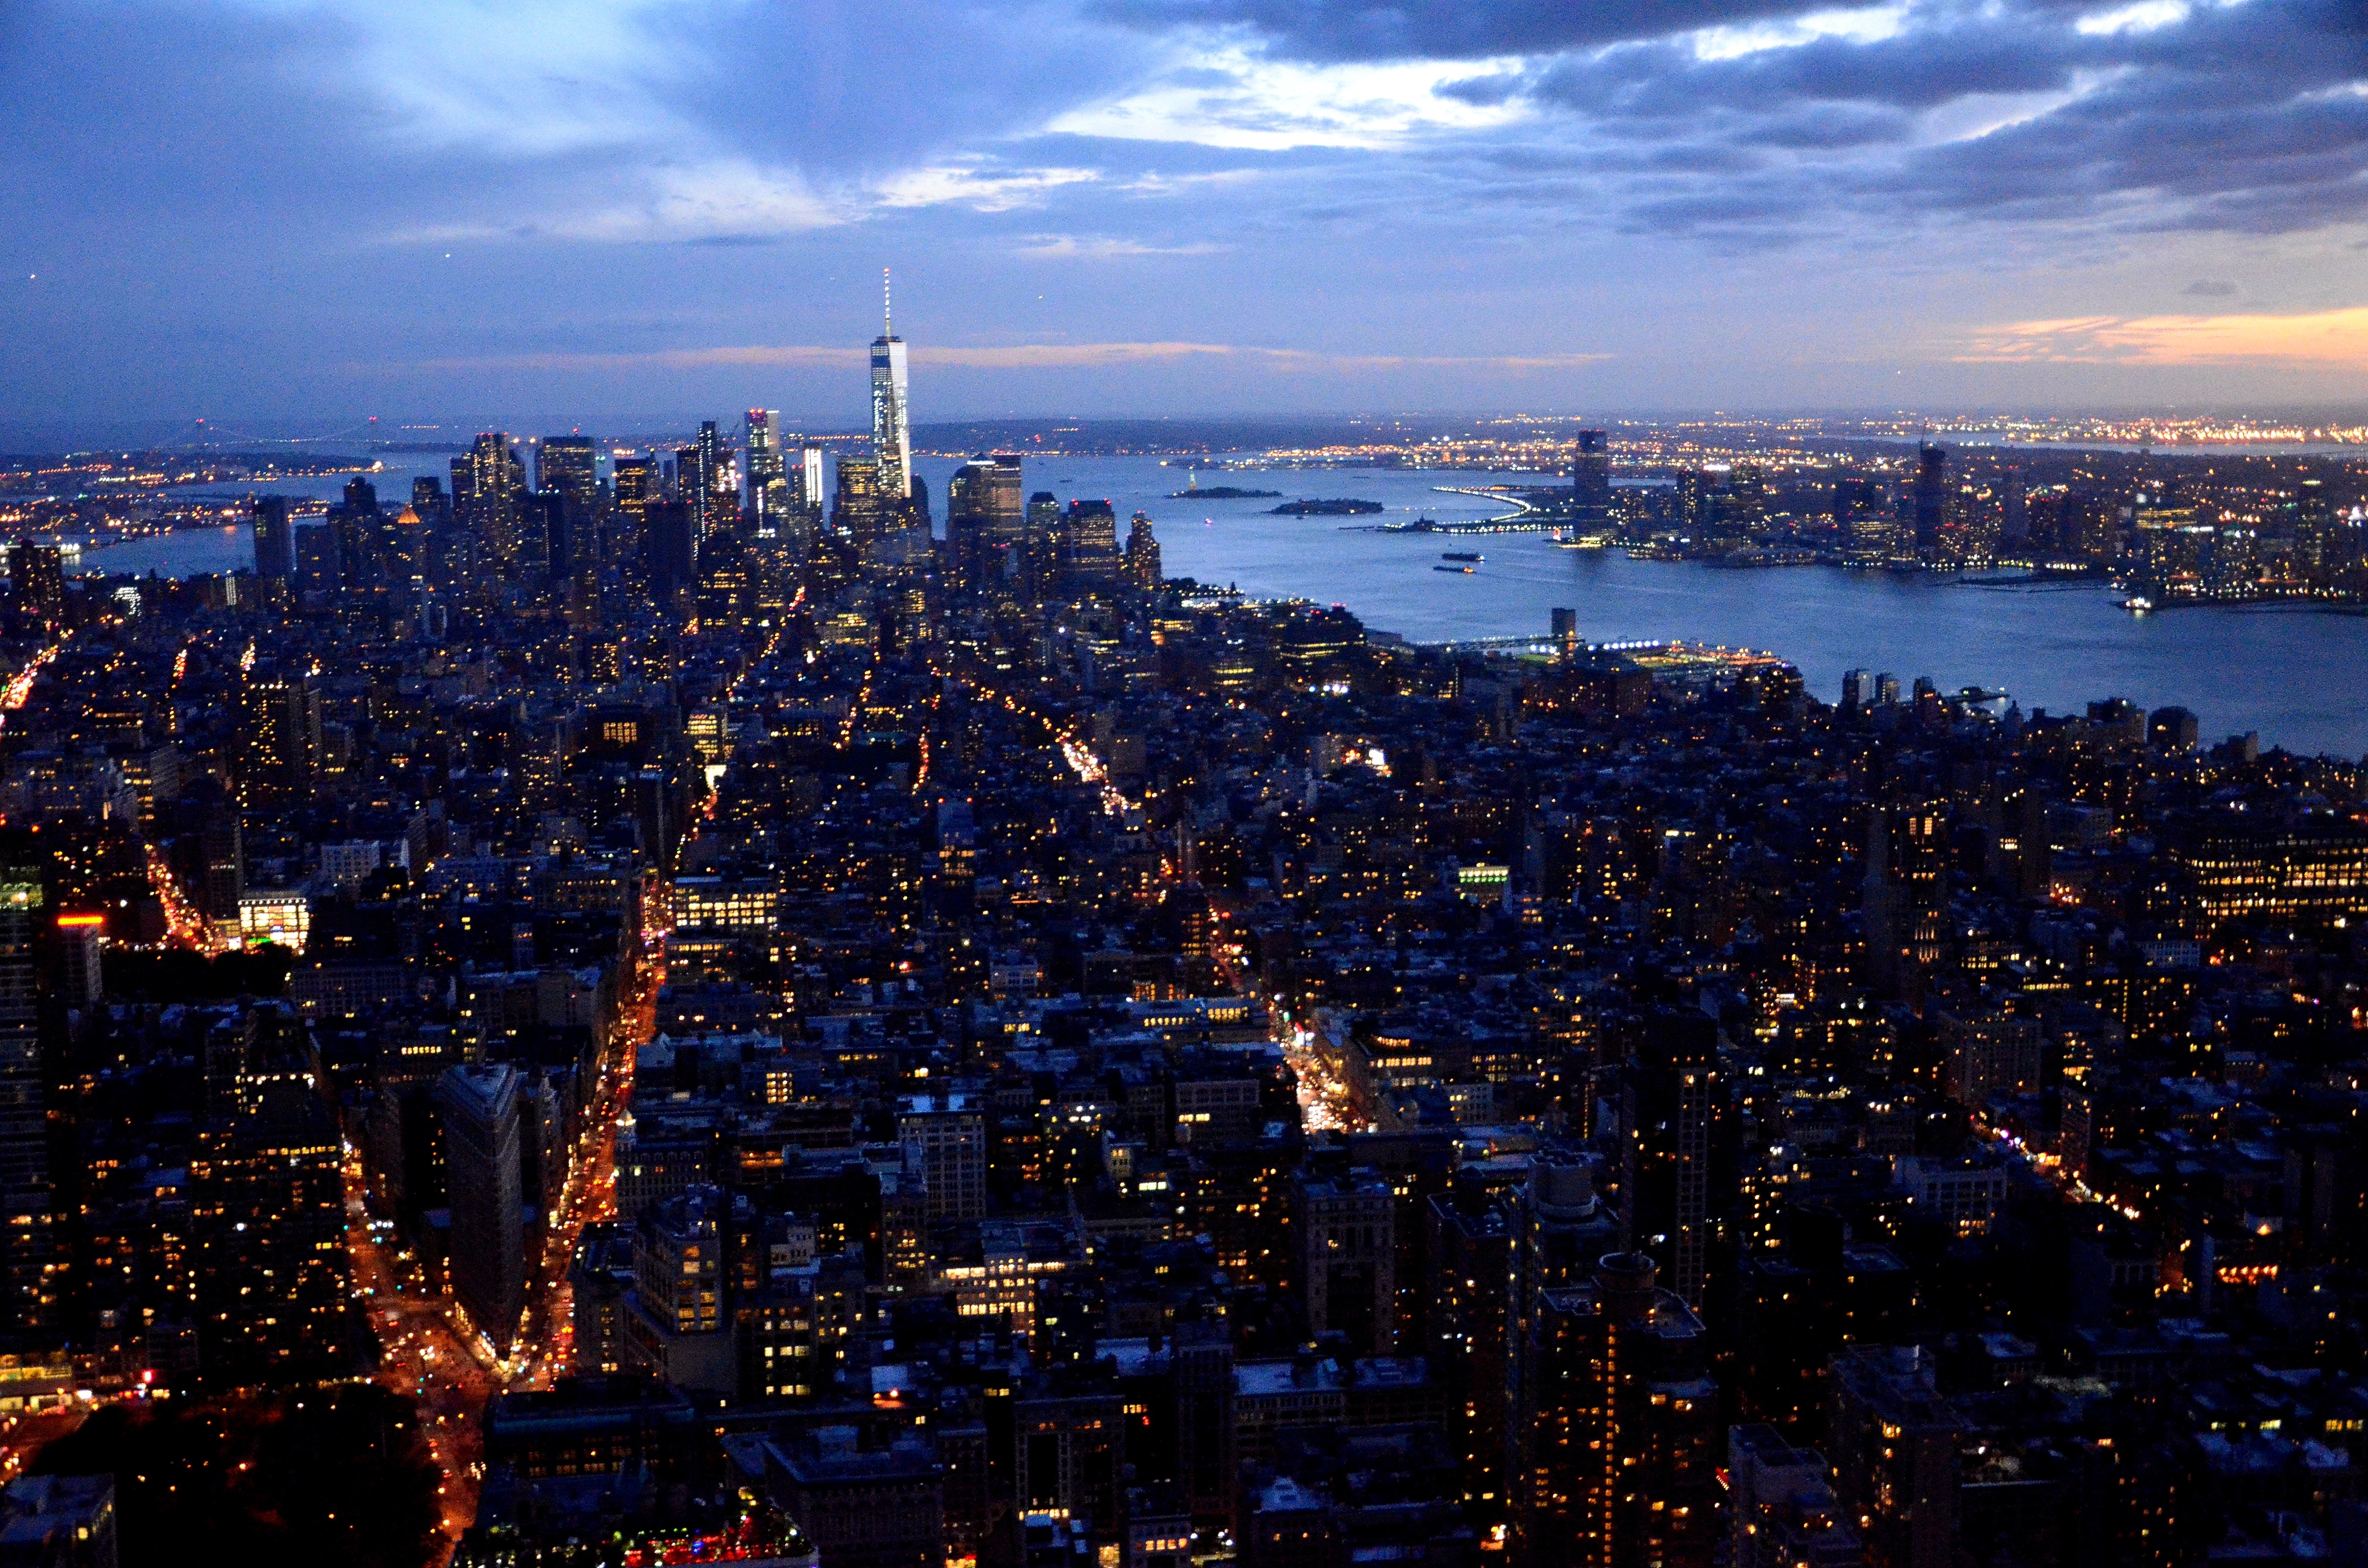
horizon, light, sky, sunset, skyline, night, building, old, city, skyscraper, urban, new york, river, manhattan, new york city, cityscape, panorama, downtown, dusk, evening, twilight, reflection, color, small, usa, america, darkness, colorful, movement, empire state building, united states, capital, lights, clouds, homes, fast, abendstimmung, many, metropolis, hudson, big apple, big city, foresight, aerial photography, urban area, residential area, geographical feature, human settlement, atmosphere of earth, metropolitan area